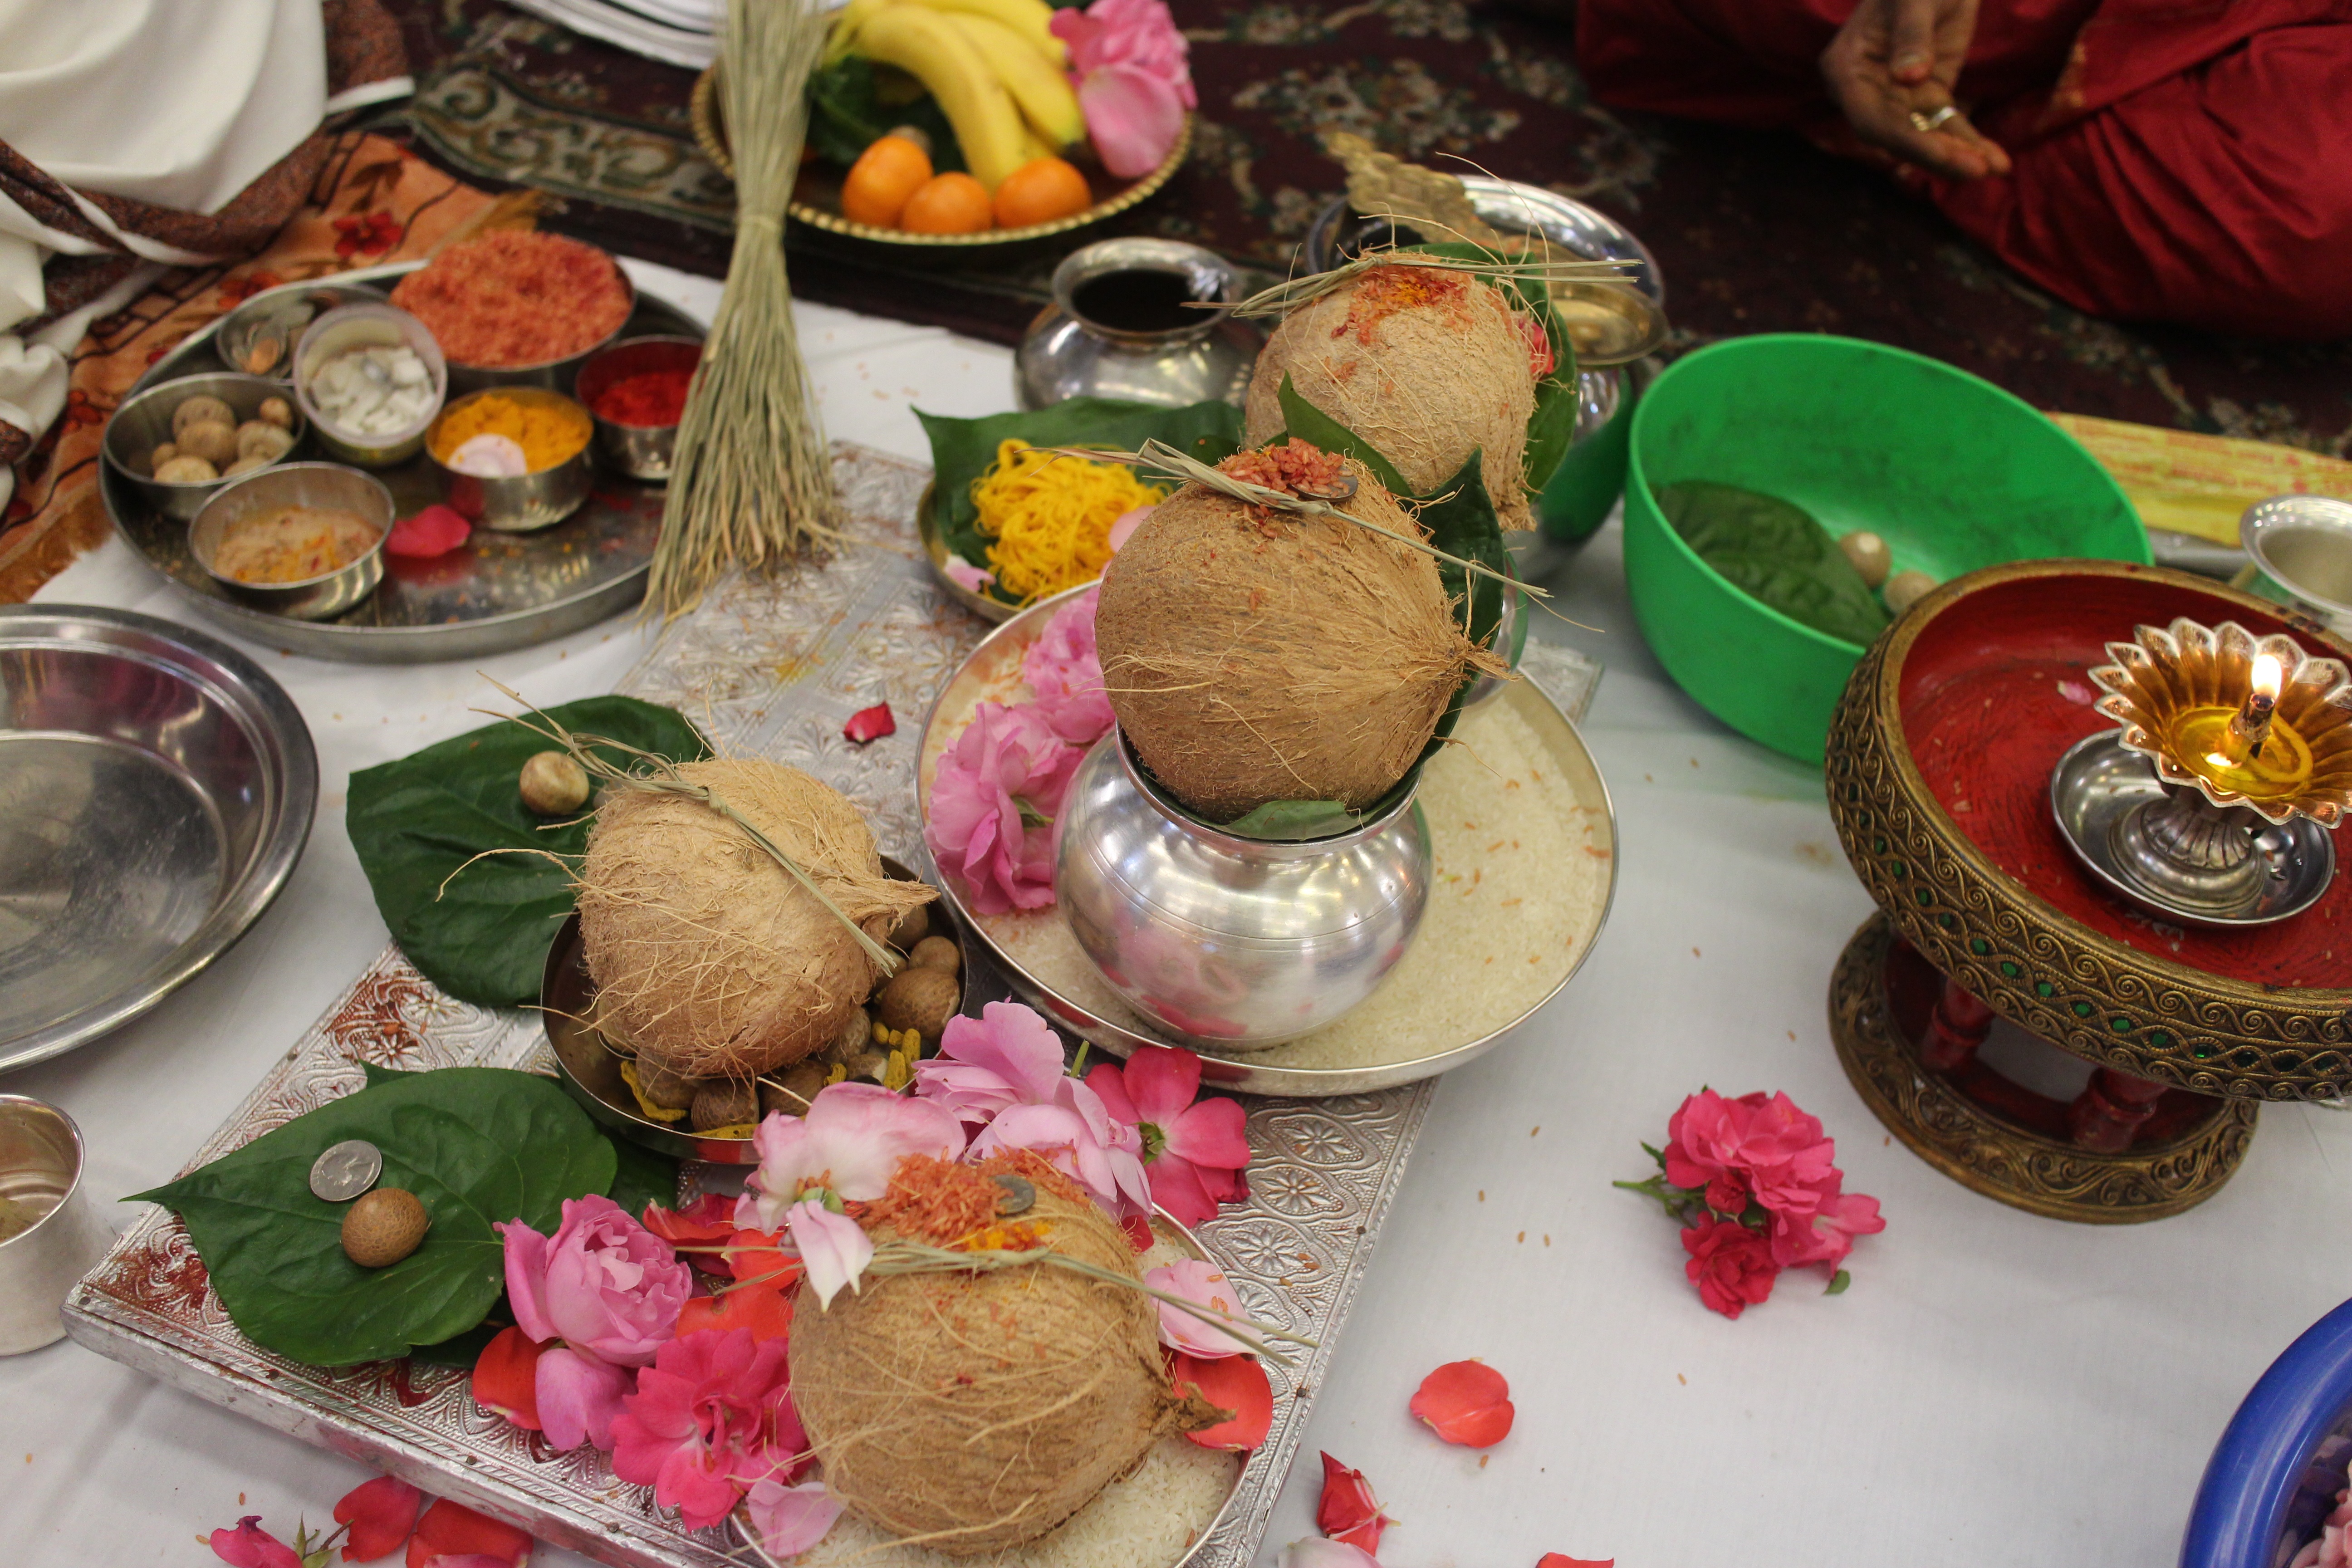
celebration, asian, dish, meal, food, religion, lunch, celebrate, festival, culture, worship, eastern, custom, tradition, oriental, traditional